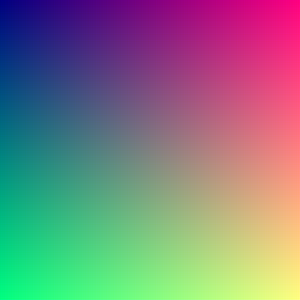
Le Monde au mille couleurs est une nouvelle fantastique et de science-fiction de Robert Silverberg.